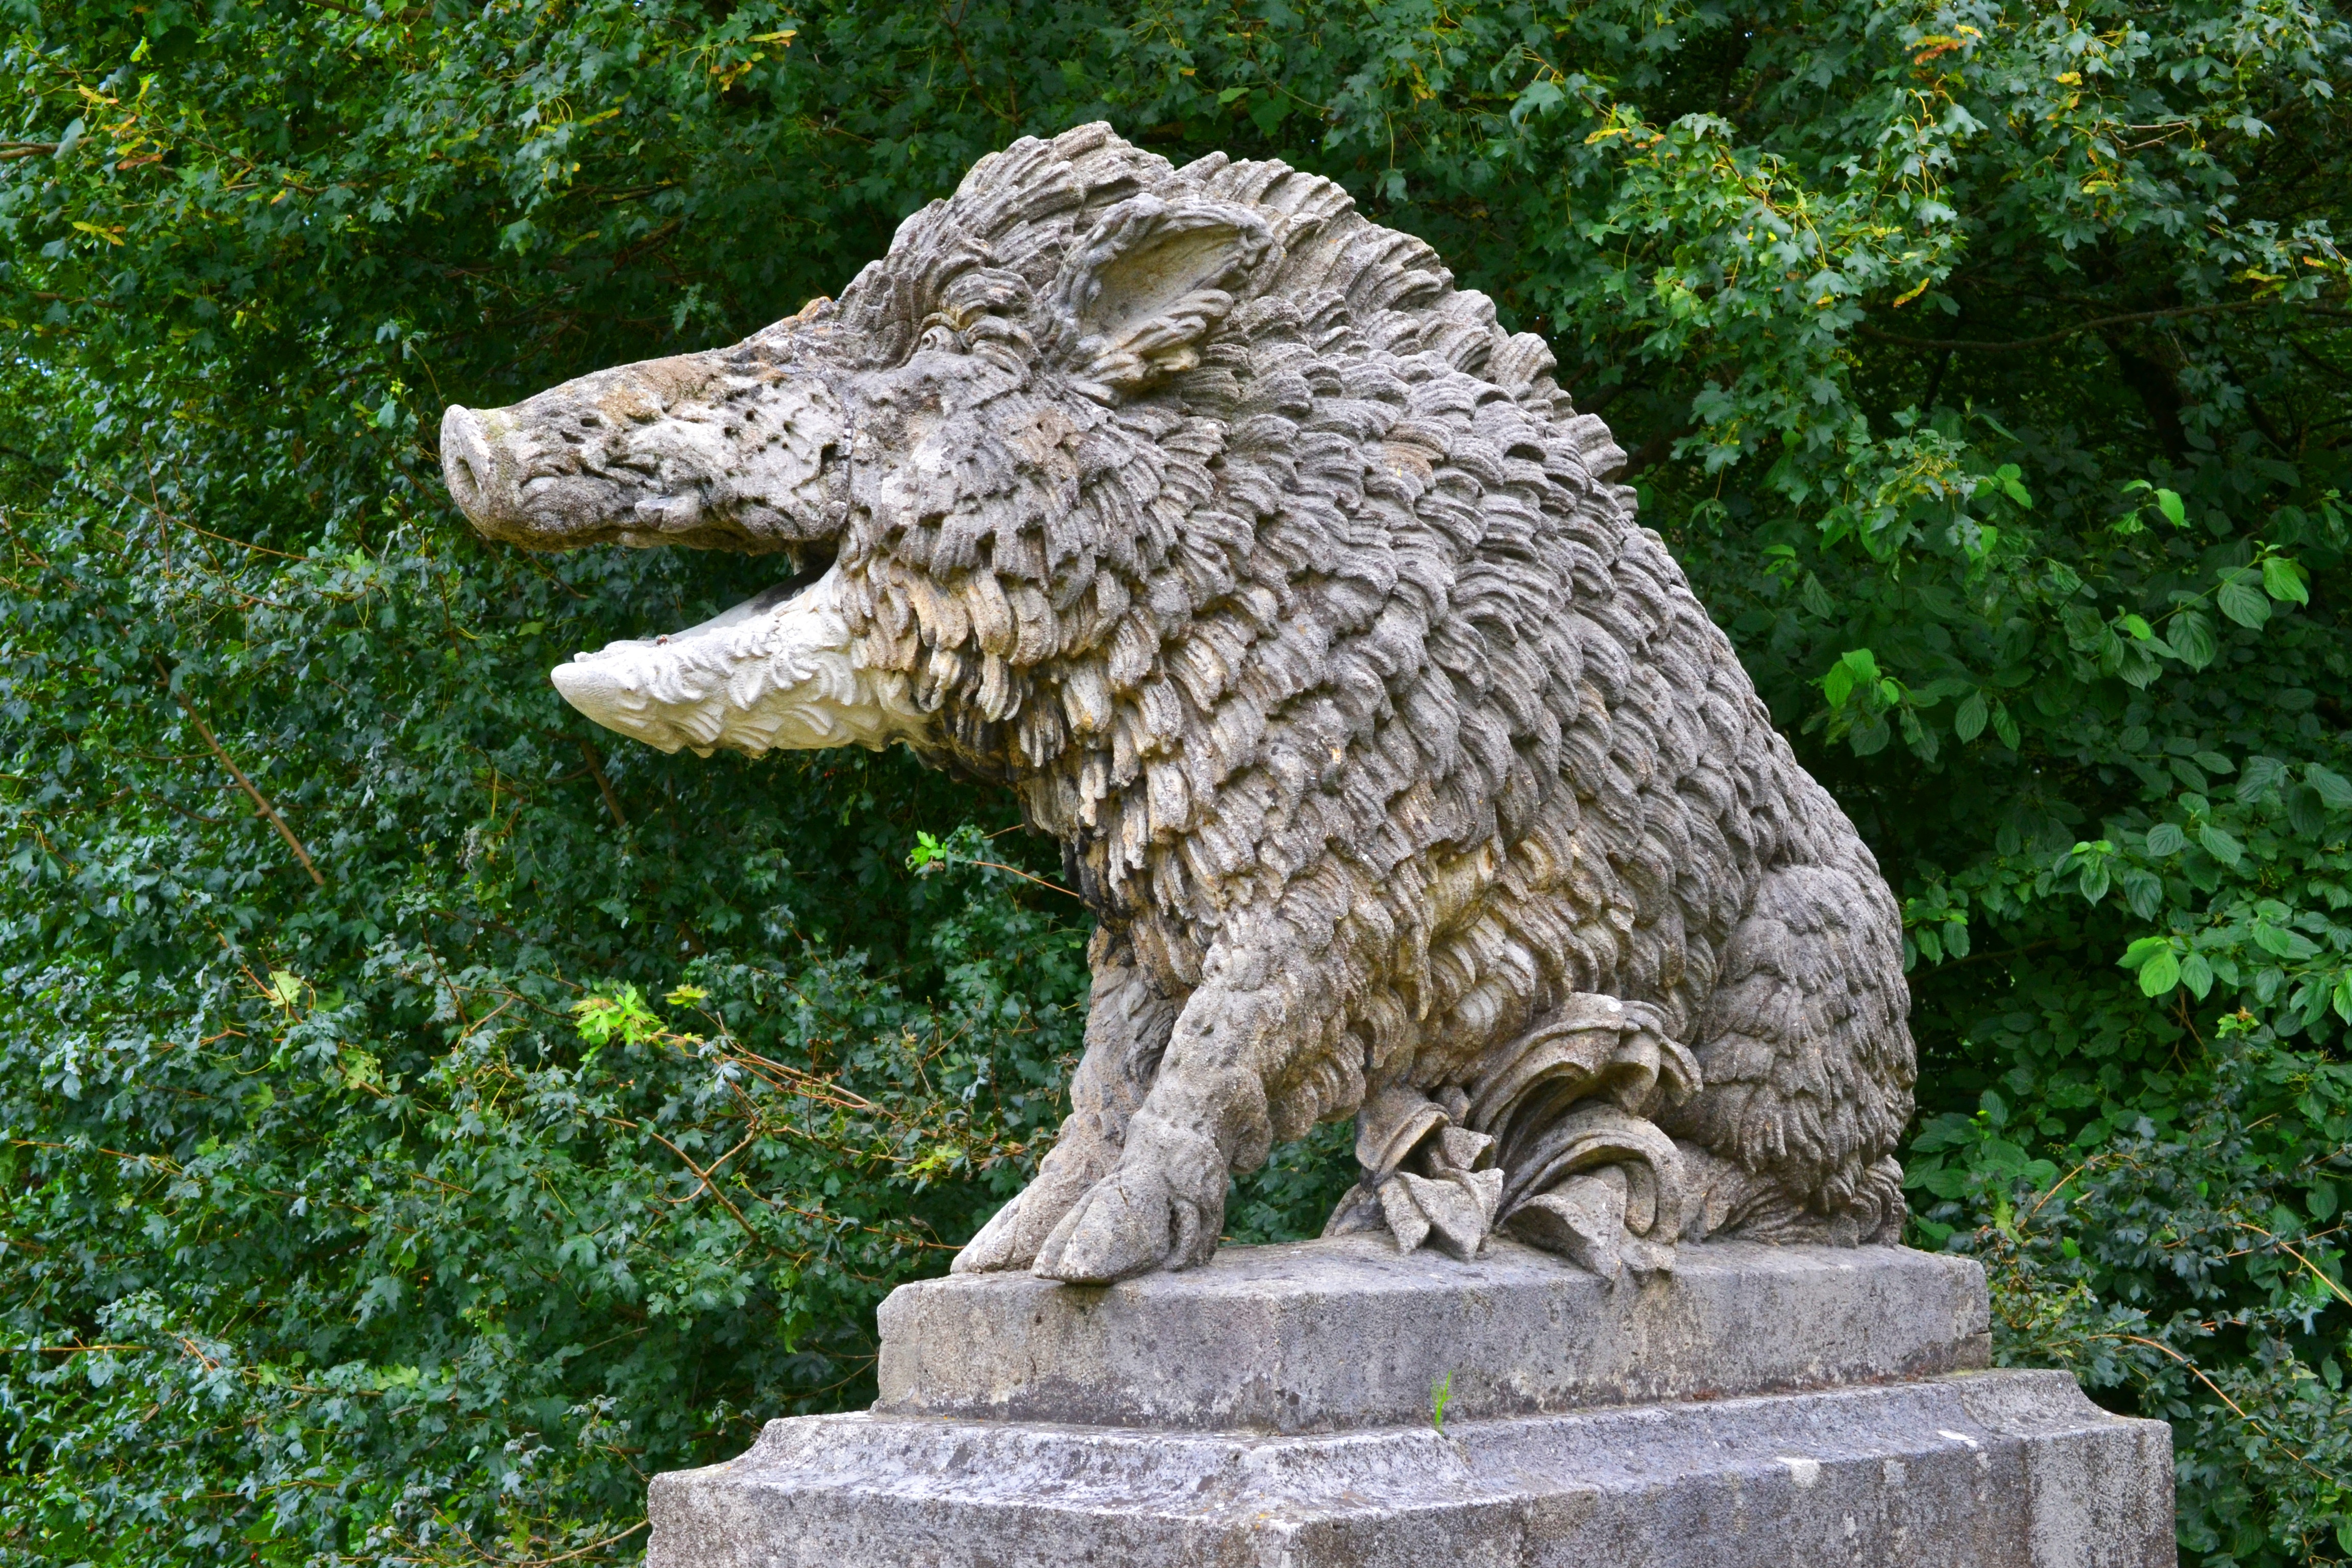
stone, monument, statue, fig, boar, sculpture, art, vienna, carving, lainzer tiergarten